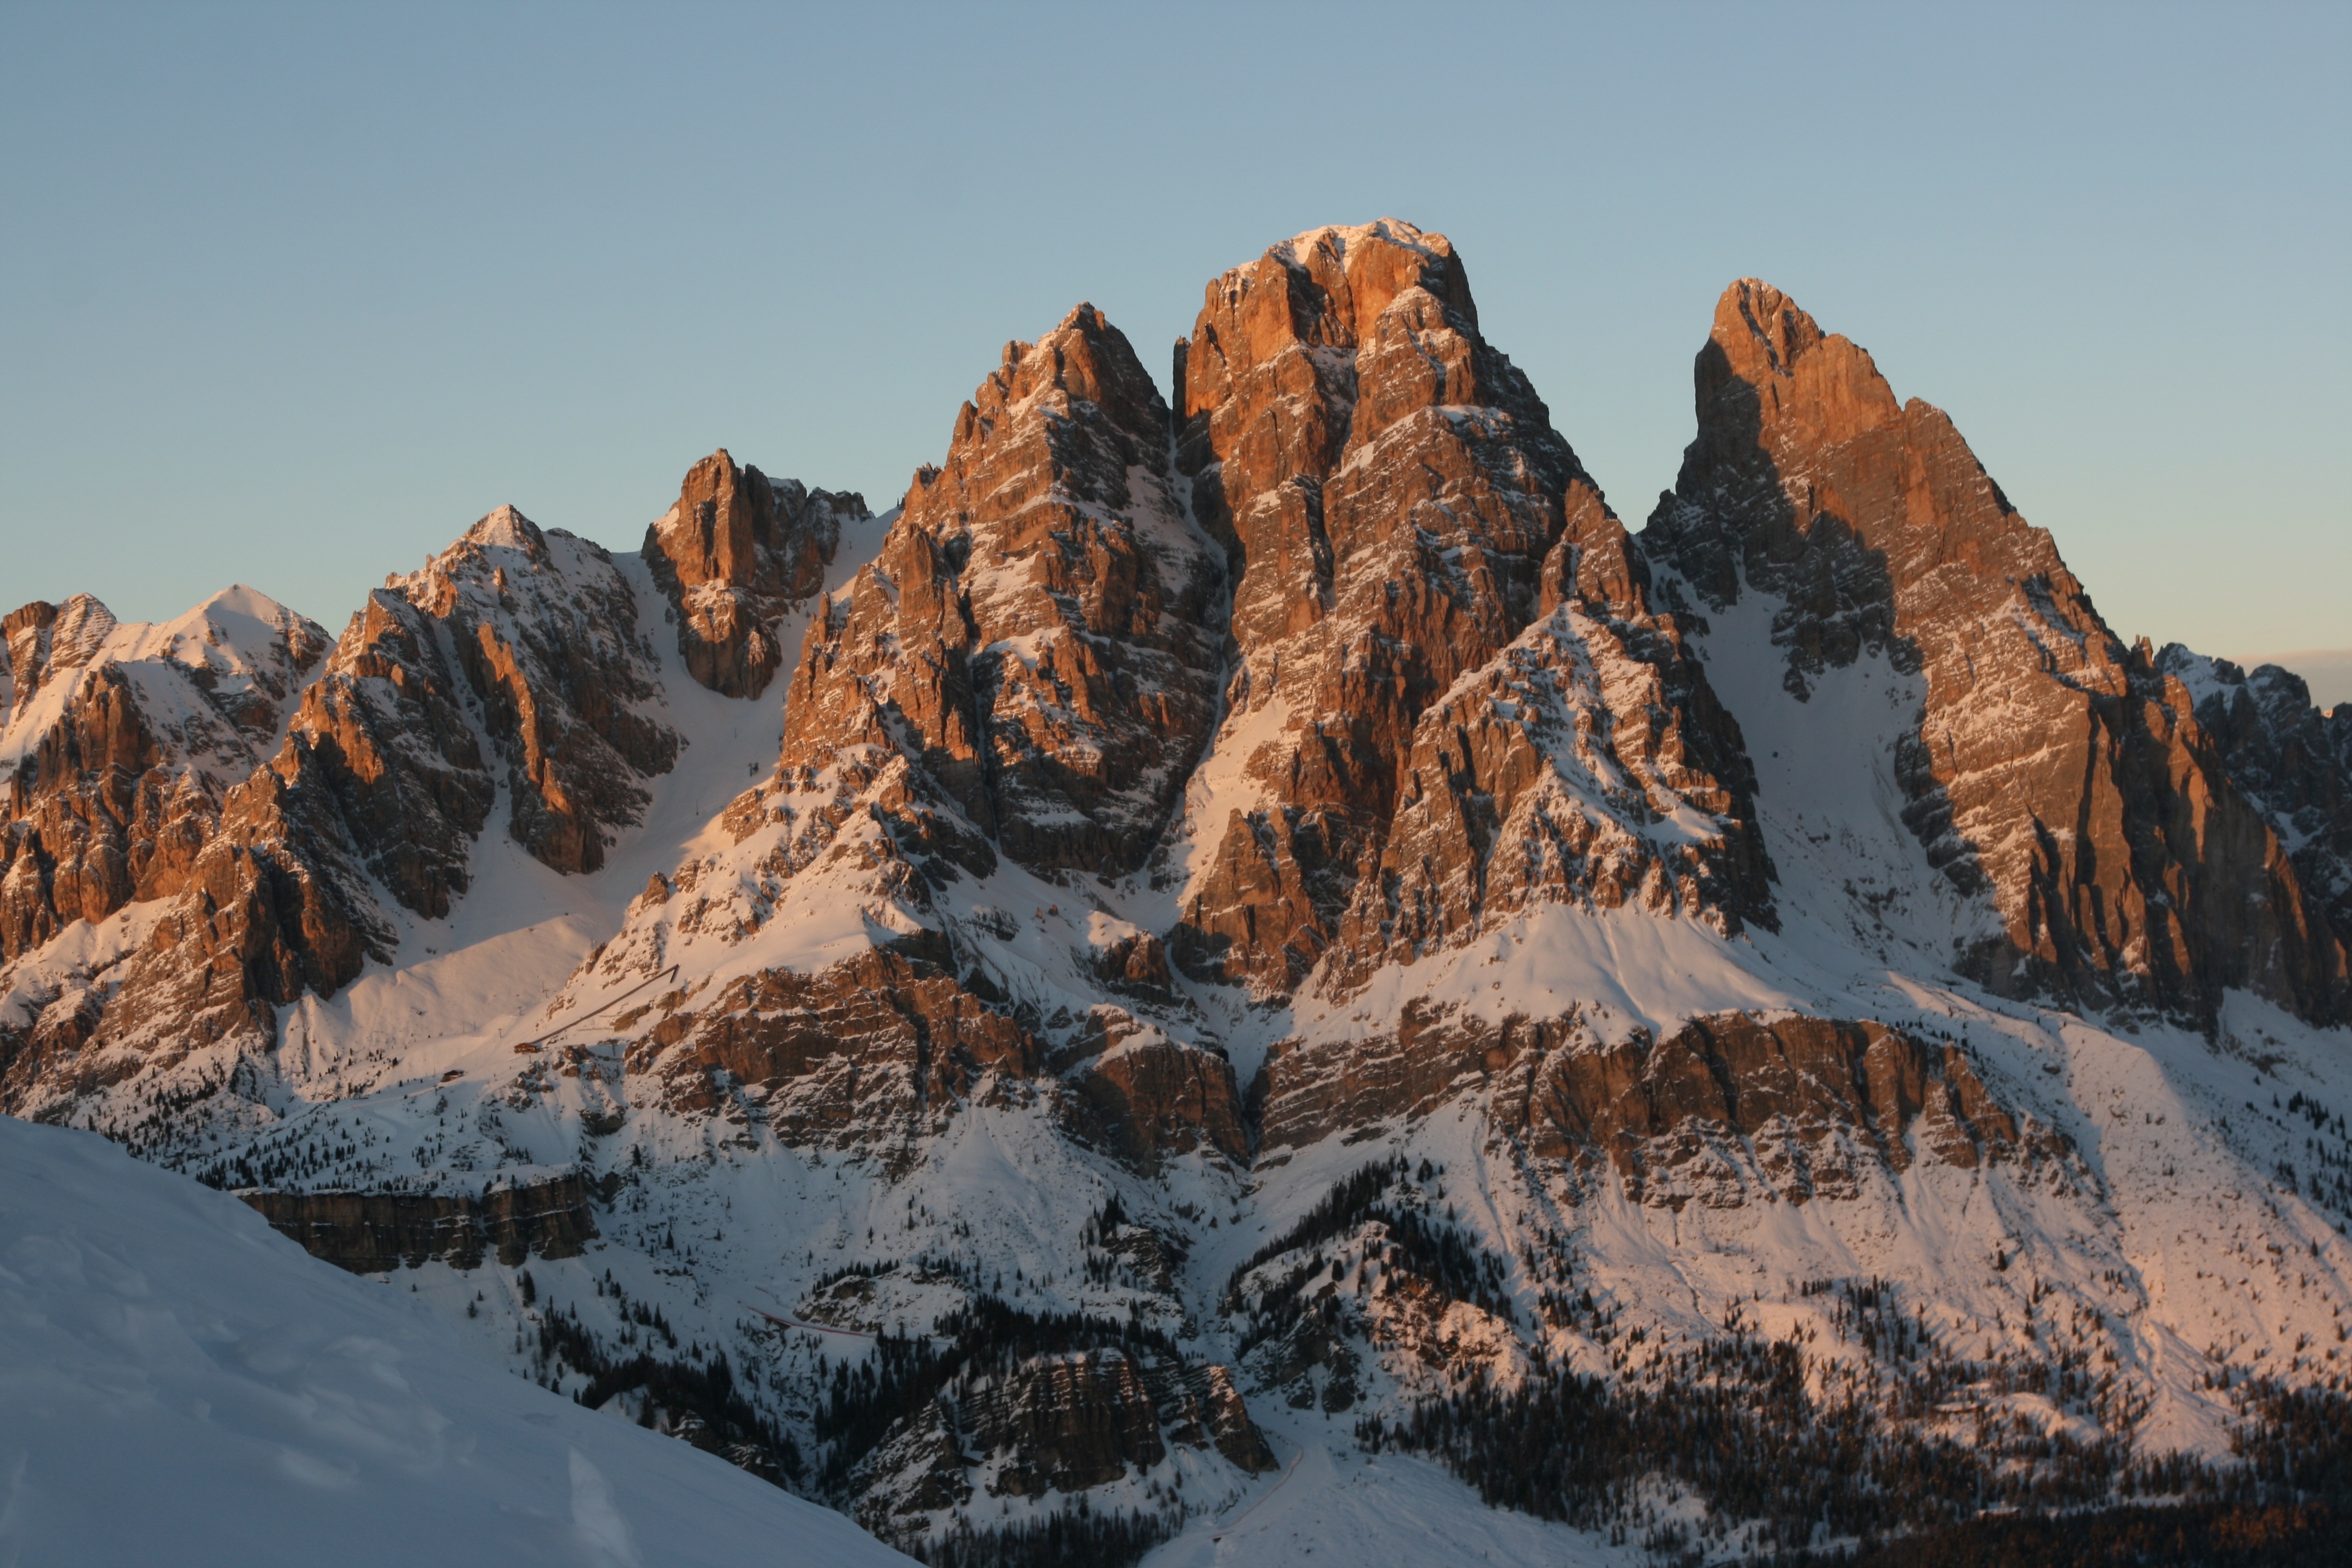
landscape, rock, wilderness, mountain, snow, adventure, mountain range, formation, ridge, summit, geology, alps, plateau, crystal, dolomites, landform, alpenglow, cortina d ampezzo, monte cristallo, dolomiti bellunesi, geographical feature, mountainous landforms